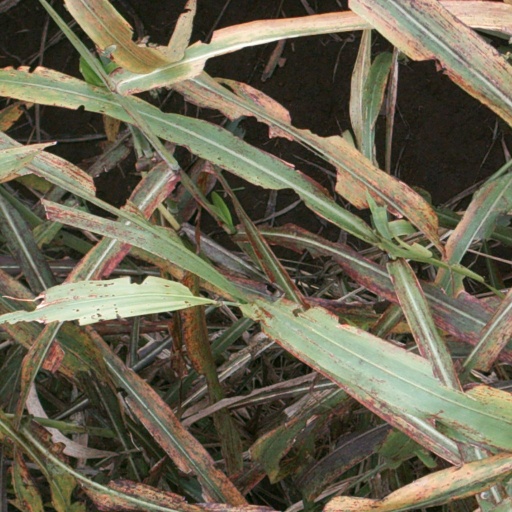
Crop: sorghum